Gabriel de Espinosa

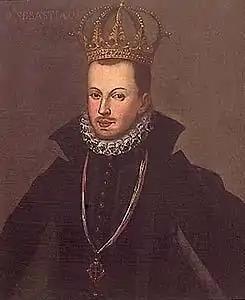
Portrait of Sebastian of Portugal, impersonated by Gabriel de Espinosa

Gabriel de Espinosa (died 1 August 1595 in Madrigal de las Altas Torres, Ávila), was a Spanish impostor. He was the protagonist of the incident known as the "baker of Madrigal", which consisted of the impersonation of the late King Sebastian of Portugal, for which he was executed.